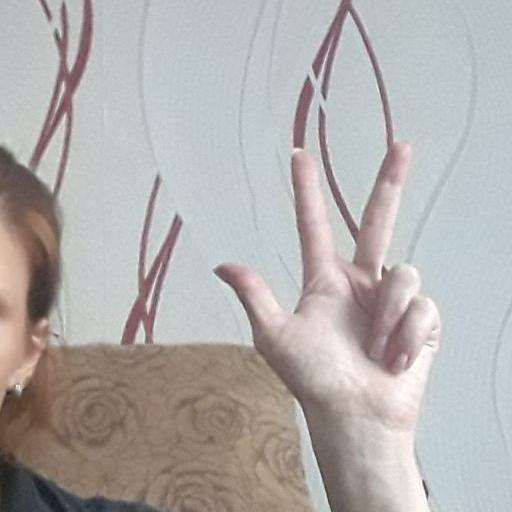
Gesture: three2